Barry's Bay

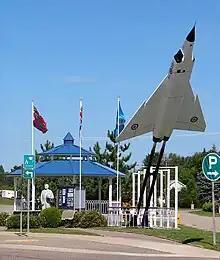
Żurakowski Park

The historic train station is home of the South of 60 Arts' Centre, host to a variety of arts and craft shows, musical events and festivals. In 2008, the town re-opened the Radcliffe Hills Ski Area for snowboarding and downhill skiing. Barry's Bay was the Central Canada finalist in the 2006 CBC "Hockeyville" competition.